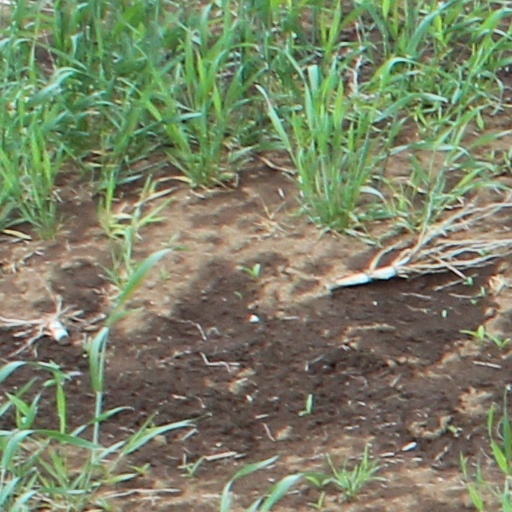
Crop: wheat